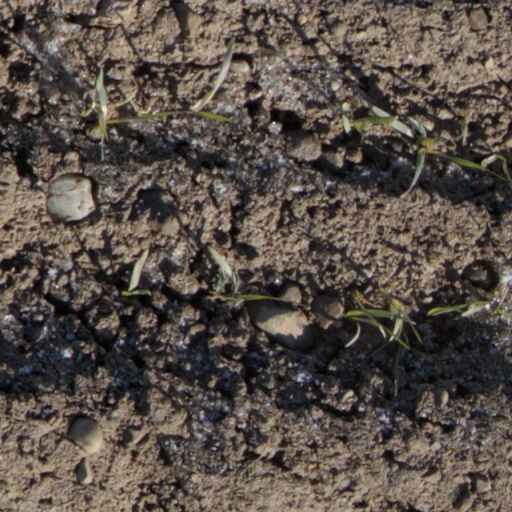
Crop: wheat